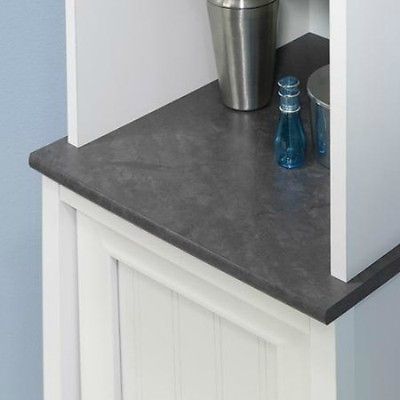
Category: cabinet